Thomas Robertson (baseball)

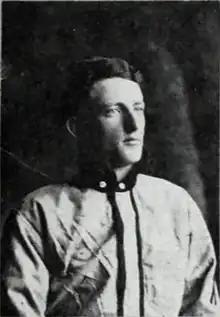
Robertson in 1914

Thomas Griffin Robertson (September 12, 1887 – 1947) was an American merchant and baseball player and coach. Born in Clinton, South Carolina, Robertson attended Clemson College (now University). He played on the baseball team from 1905 through 1907, playing second base, shortstop, and pitcher. Robertson played minor league baseball from 1907 through 1909 for teams in the South Carolina and Virginia Leagues. He returned to Clemson to coach the team in 1914, leading the squad to a 16–6 record.